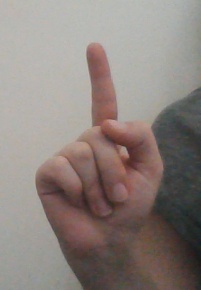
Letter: bb